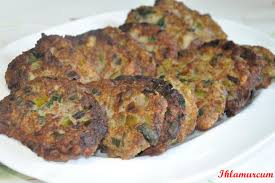
Yemek: mucver